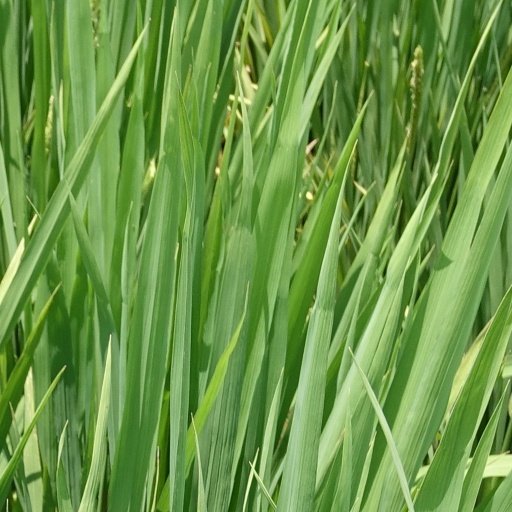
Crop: rice